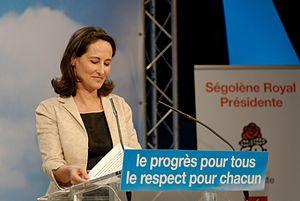
Ségolène Royal à une réunion publique organisée par le Parti socialiste français le 6 février 2007, Halle Carpentier à Paris.